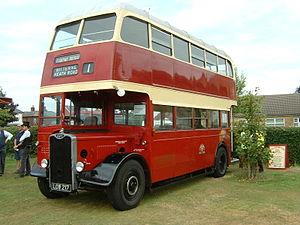
Guy Motors fut un fabricant anglais de véhicules à moteur qui produisit des voitures, des camions, des autobus et des trolleybus. La société fut fondée par Sydney S. Guy, qui naquit dans Kings Heath, Birmingham. Guy Motors fut exploité dans ses usines de Fallings Park, de 1914 à 1982, et joua un rôle important dans le développement de l'industrie automobile britannique. Son siège était à Wolverhampton dans les Midlands de l'Ouest.